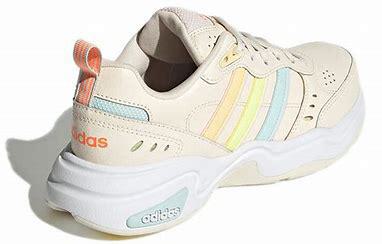
Brand: adidas
Model: NEO Strutter Athletic